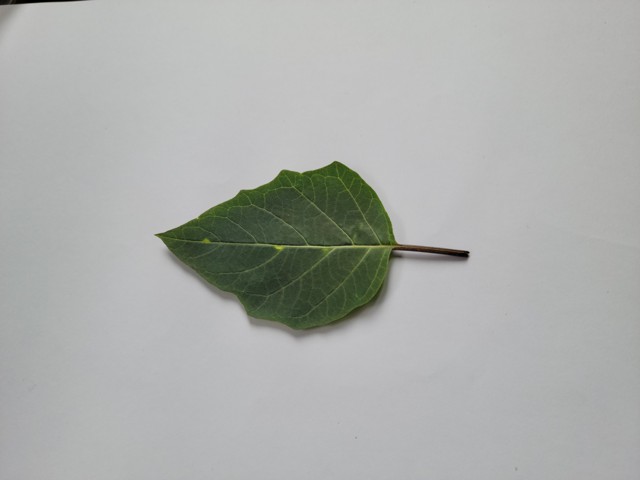
Plant: kalodhutura